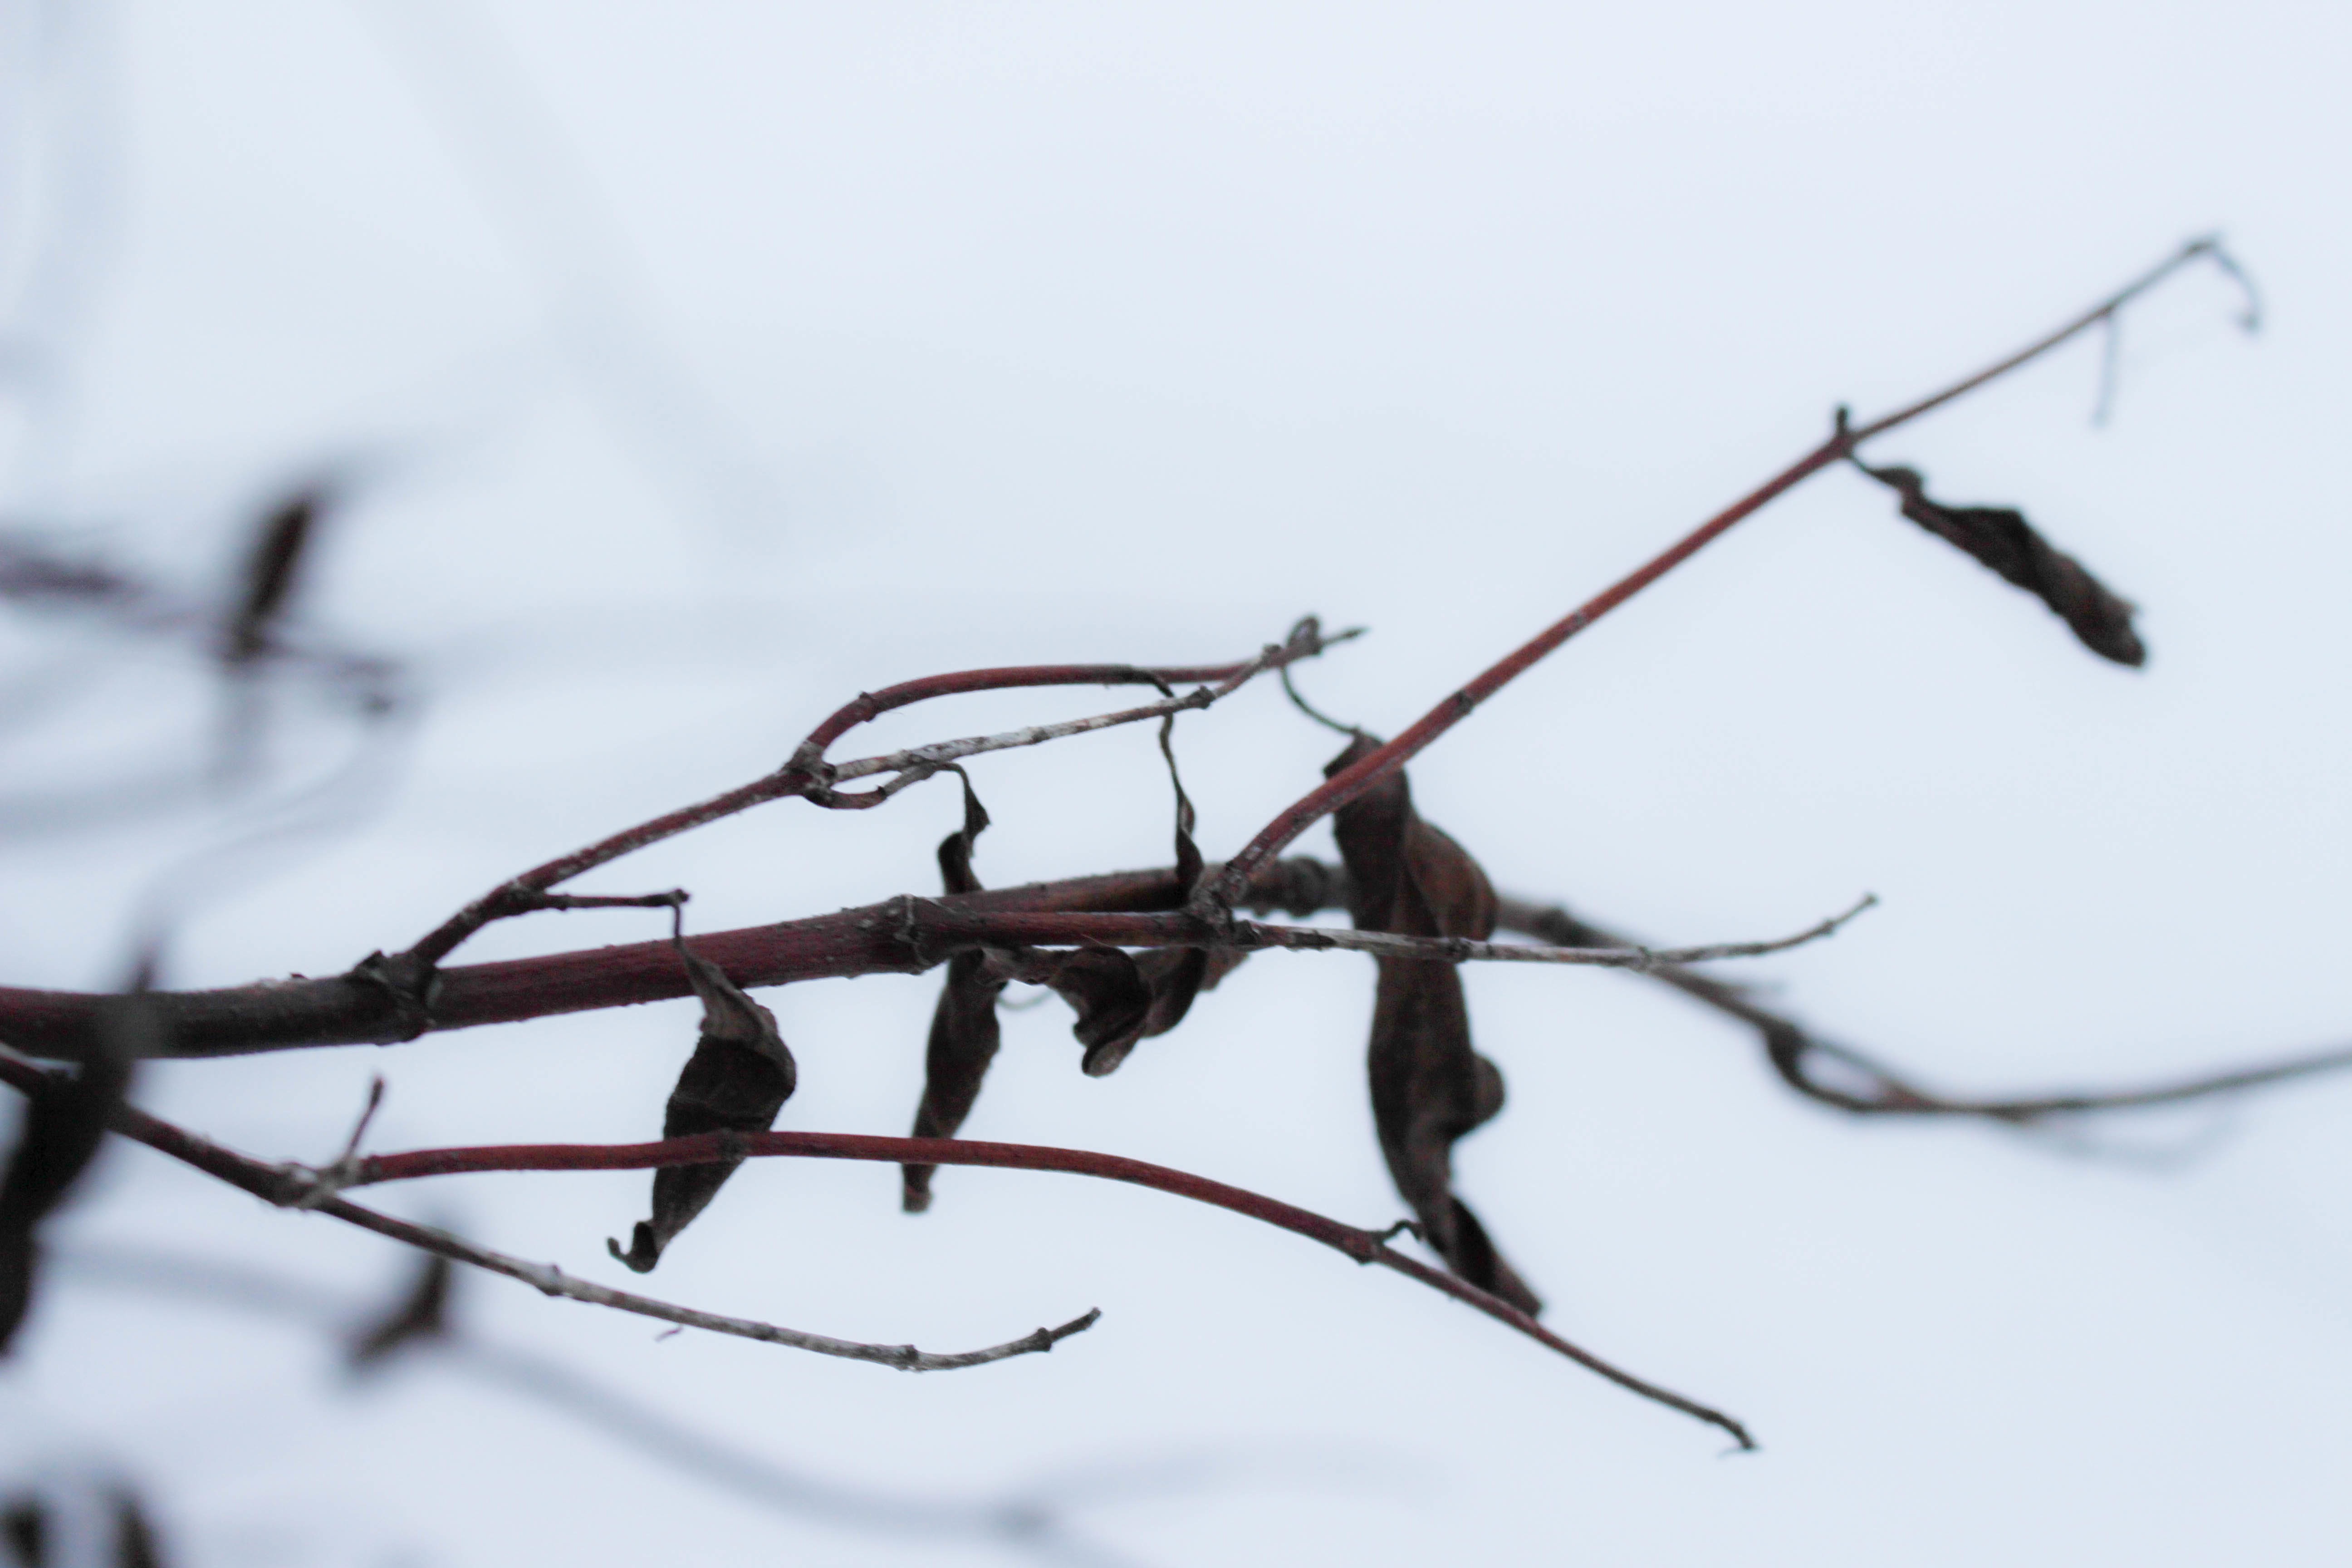
branch, snow, winter, fence, barbed wire, leaf, ice, line, weather, season, twig, freezing, thorns spines and prickles, outdoor structure, wire fencing, home fencing